Van, Turkey

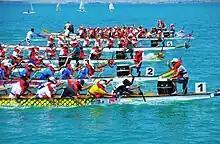
Festival of Van lake 2011

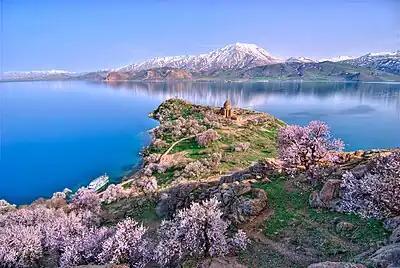
Lake Van

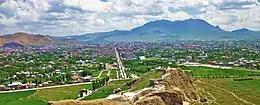
View of the city from Van Castle

In the Treaty of Sèvres, the Entente Powers decided to cede the city to the First Republic of Armenia. Turkish revolutionaries, led by Mustafa Kemal Atatürk, rejected the terms of the treaty and instead waged the Turkish War of Independence. However, the idea of ceding Van to the Armenians was floated, and İsmet İnönü was said to have surveyed army officers on 14 October 1919 on the issue of ceding Van and Bitlis. However, the parliament in Ankara rejected any compromise on this issue. By 1920, Van fell under Turkish control again and its remaining Armenian inhabitants were expelled in a final round of ethnic cleansing. With the Treaty of Lausanne and Treaty of Kars, the Treaty of Sèvres was annulled and Van remained de facto under Turkish sovereignty.